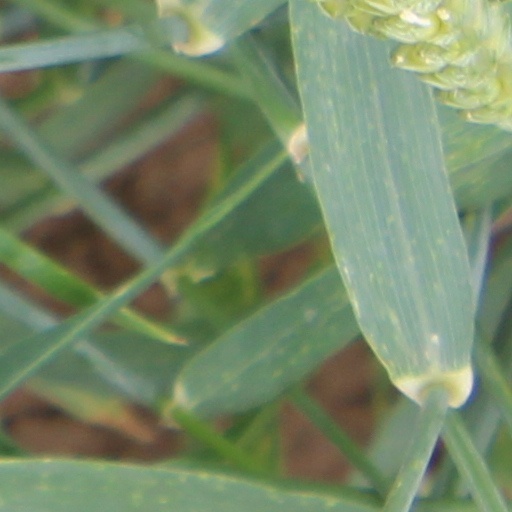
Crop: wheat